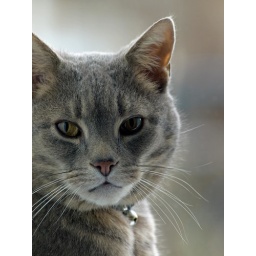
cat in window